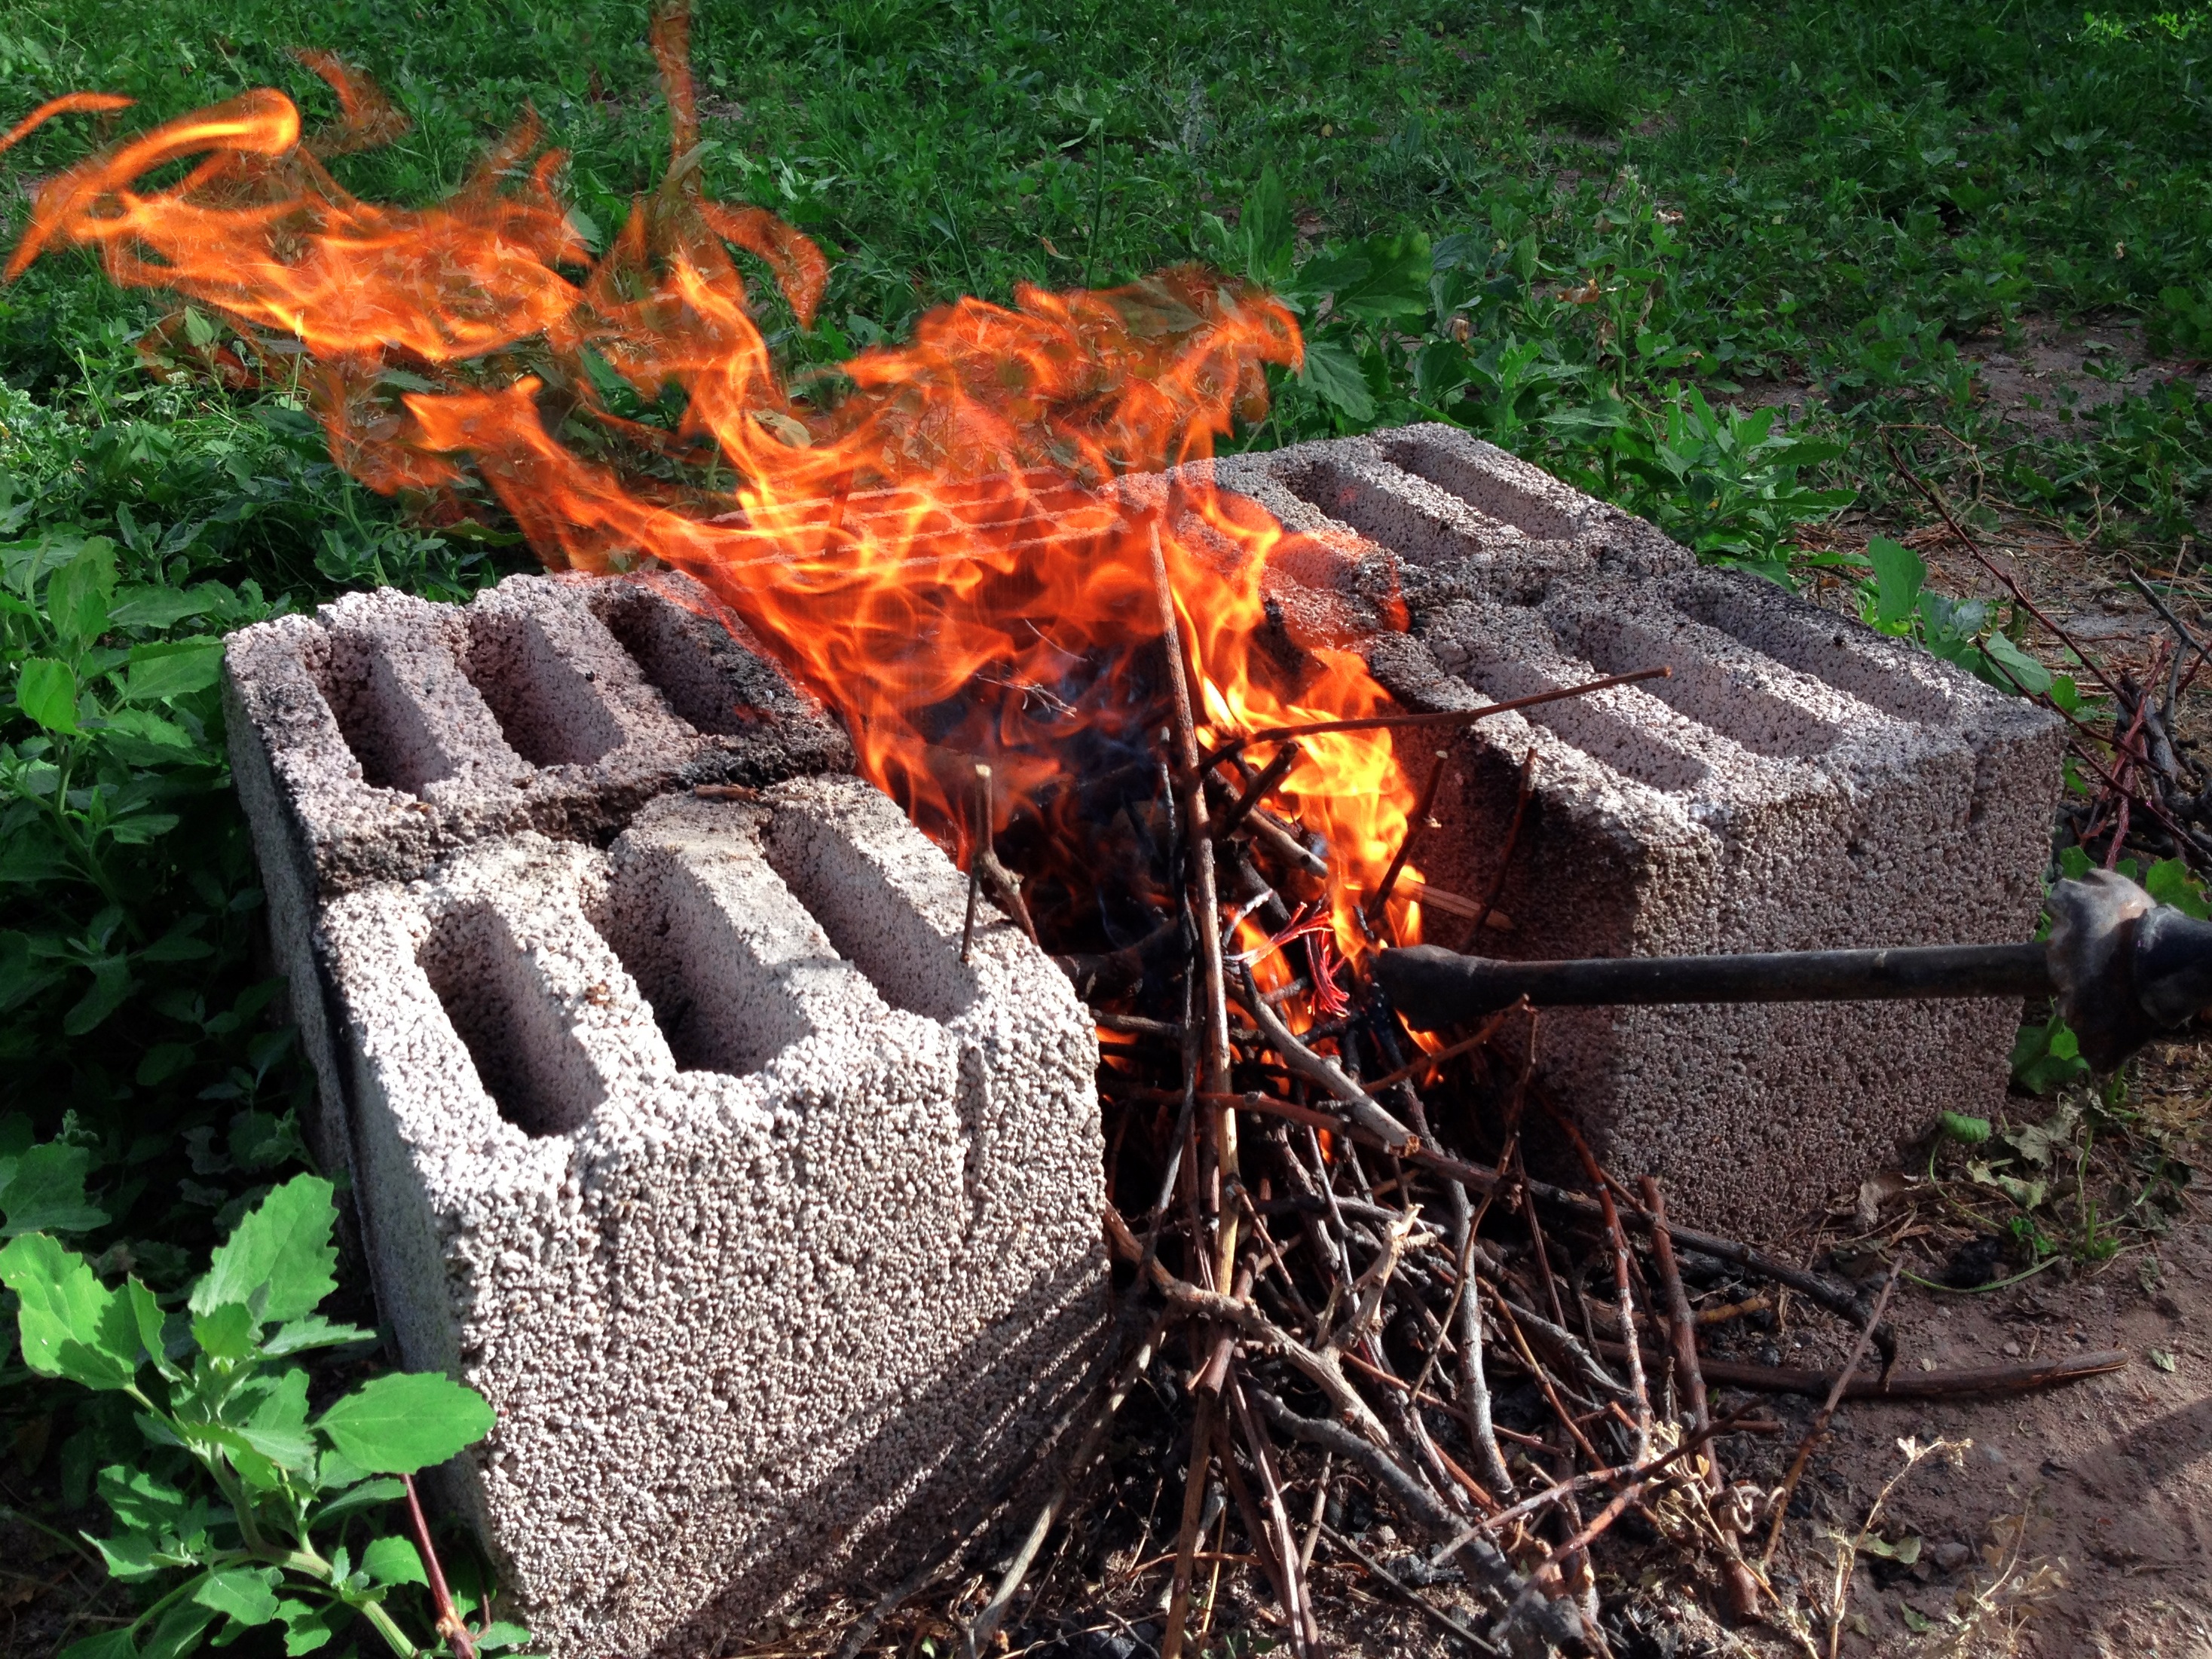
pepper, backyard, fire, soil, campfire, meat, barbecue, tomato, picnic, coal, embers, geological phenomenon